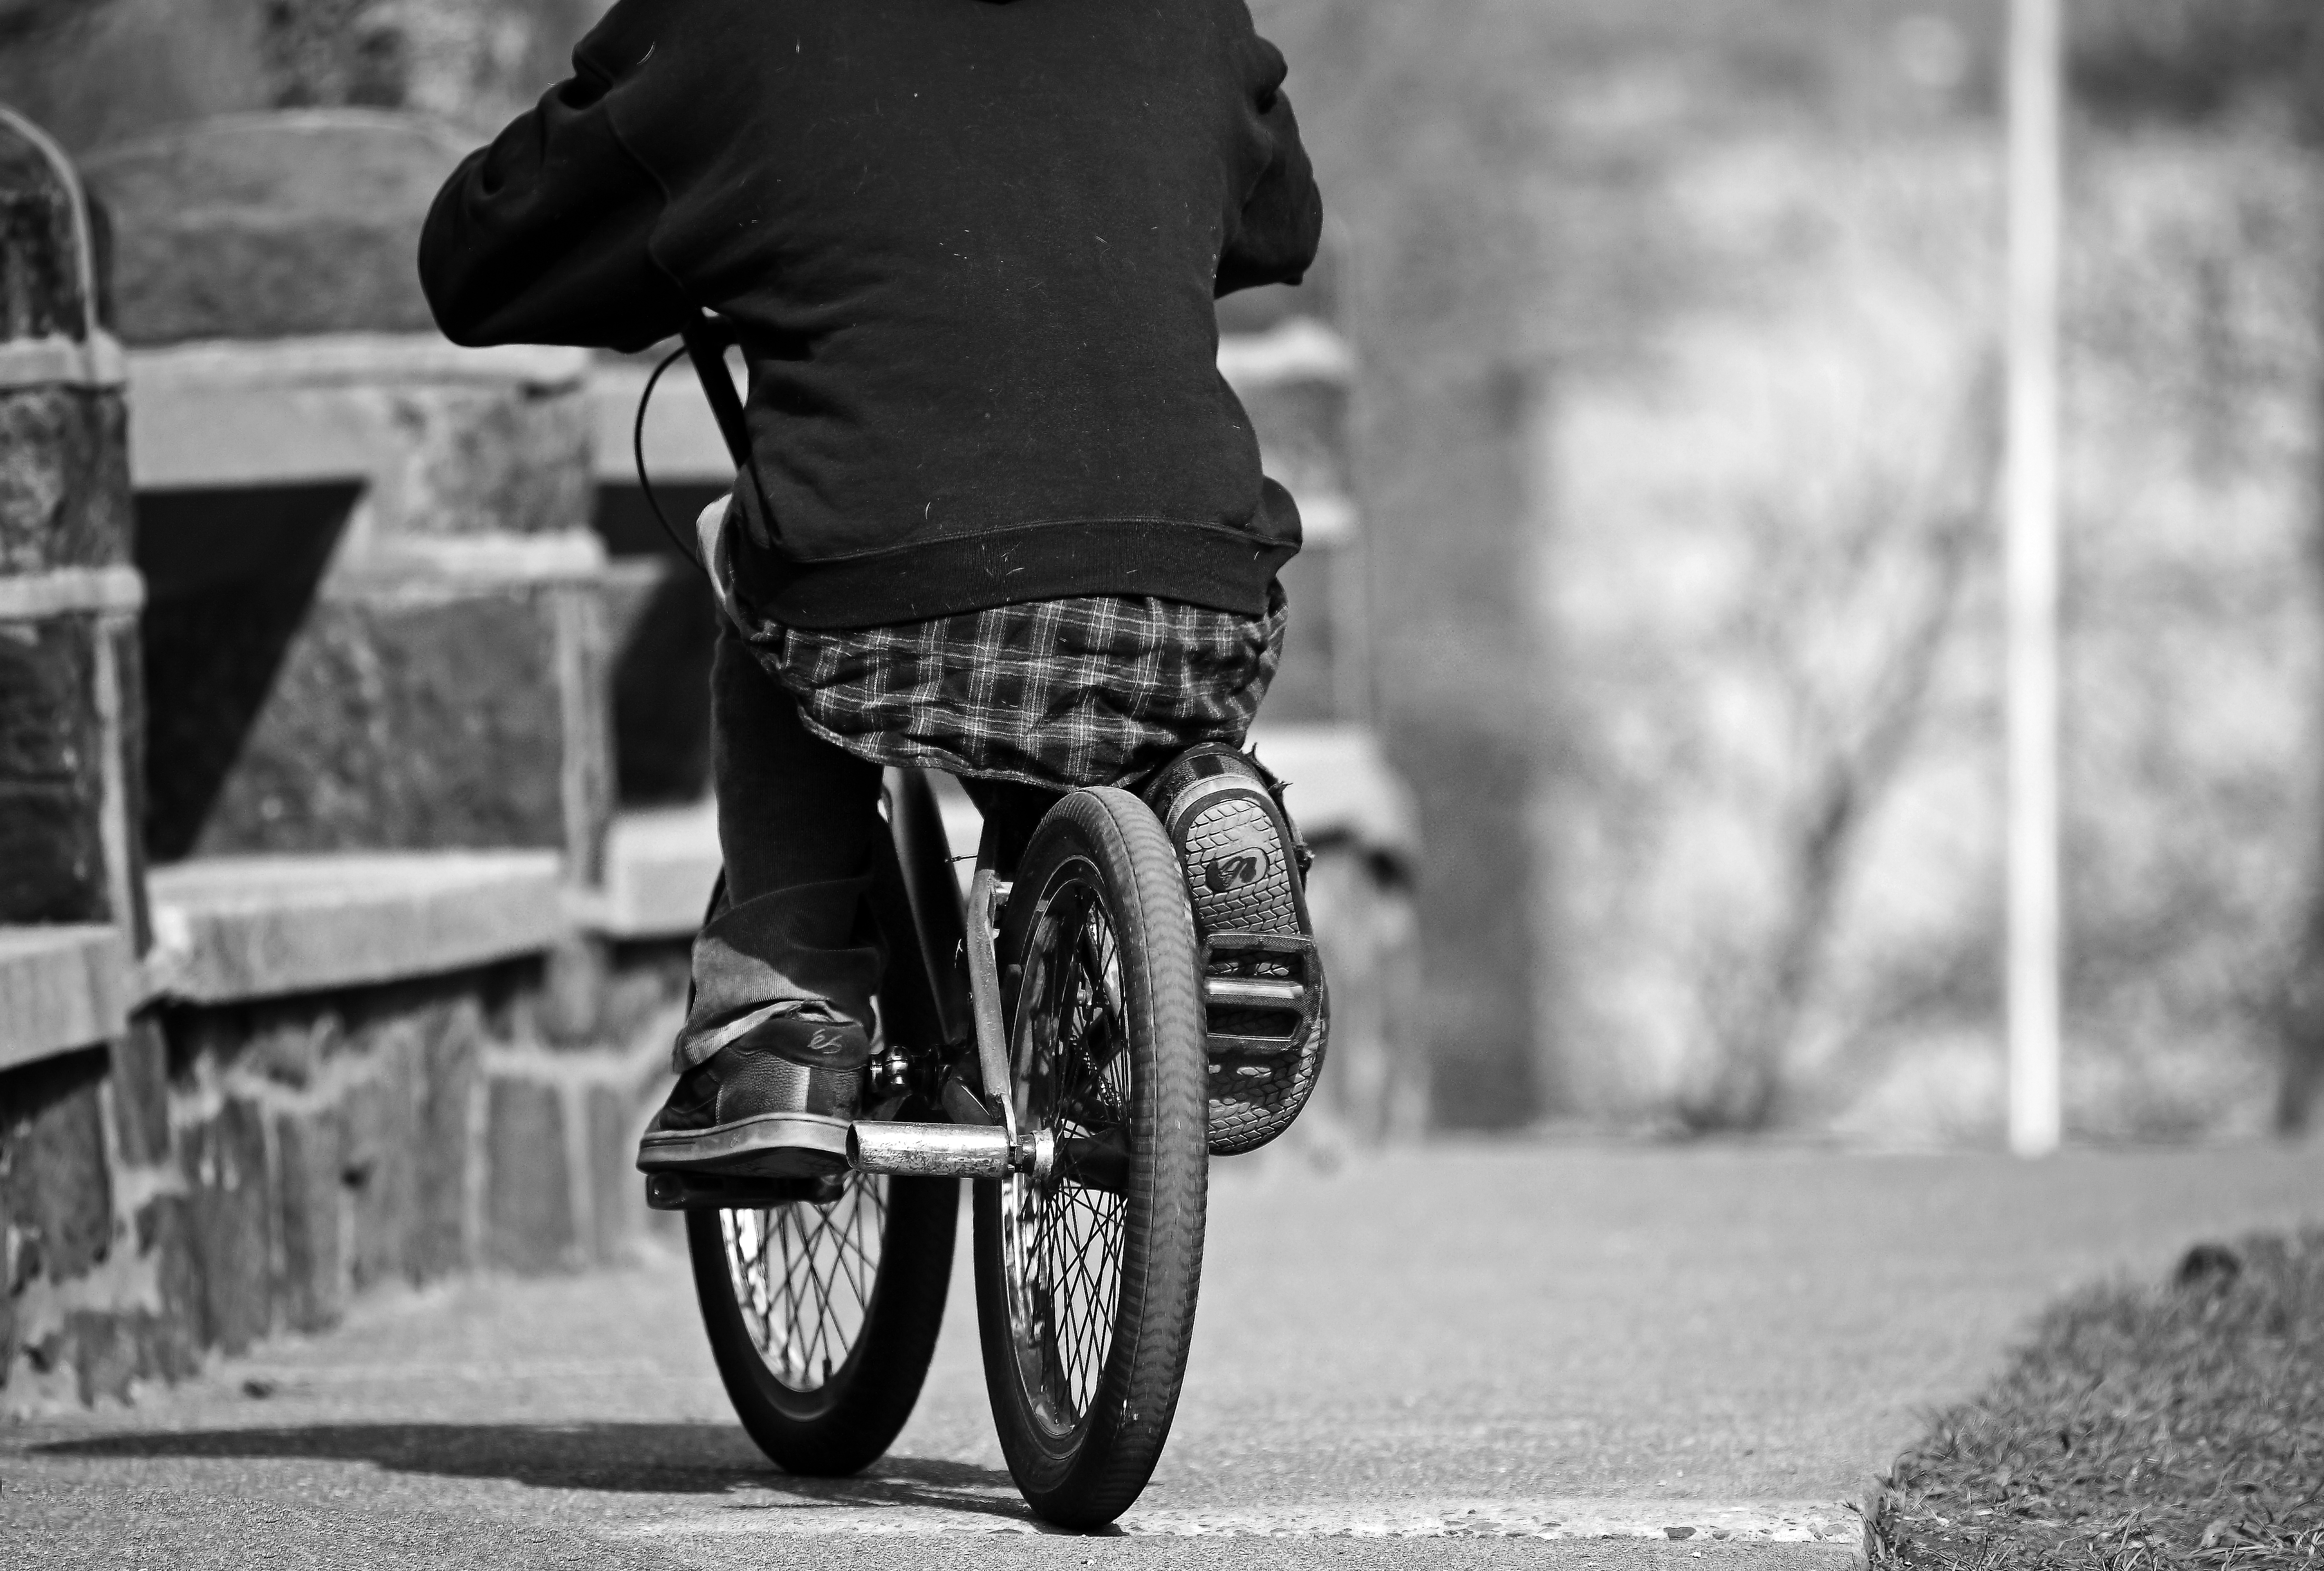
bokeh, black and white, road, white, street, photography, bicycle, bike, city, rider, vehicle, canon, black, monochrome, flannel, shirt, sports equipment, riding, cycling, candid, eos, the, footwear, photograph, mark, ii, 5d, promenade, oregon, ian, off, sane, mcloughlin, into, monochrome photography, cycle sport, bicycle motocross, freestyle bmx, flatland bmx